Arise Evans

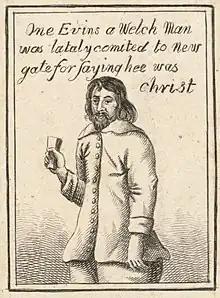
An etching of Rhys 'Arise' Evans

Arise Evans (or Rhys or Rice Evans; 1607–c.1660) was a Welsh prophet and fanatic.